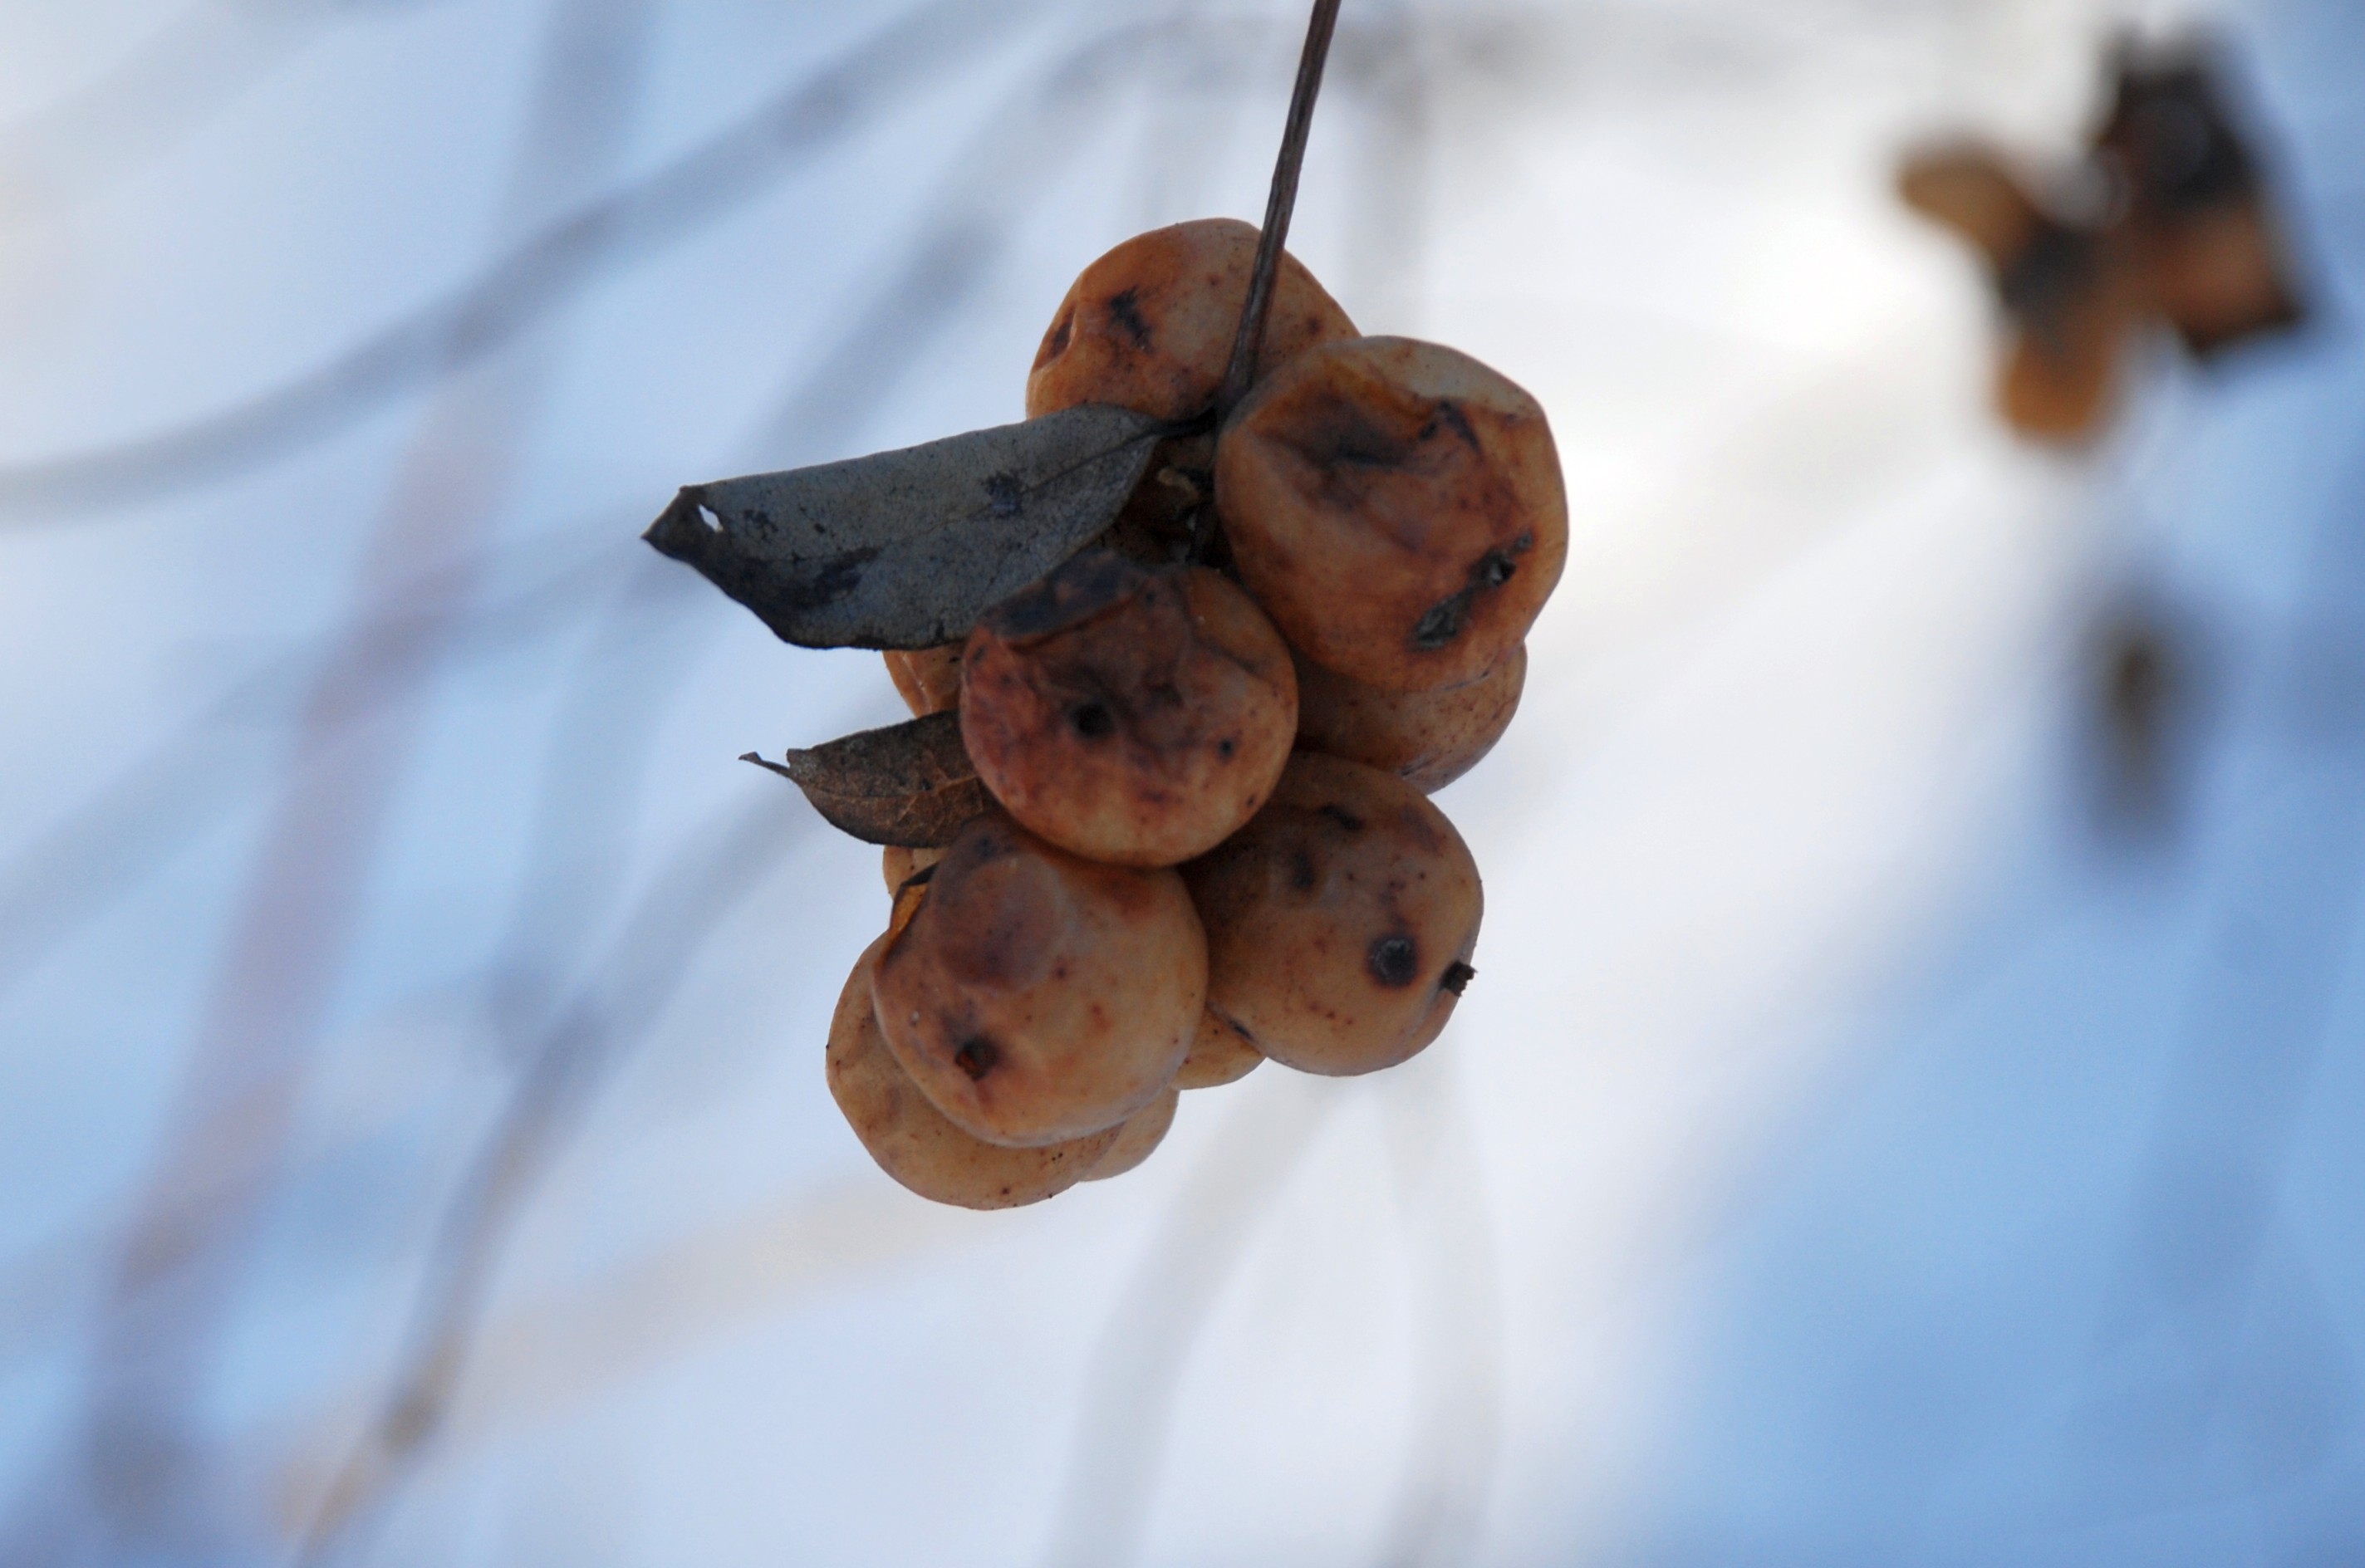
hand, nature, branch, snow, winter, plant, fruit, leaf, flower, food, spring, produce, season, close up, channel, anawesomeshot, moscowregion, moscowchannel, moscowvolgachannel, macro photography